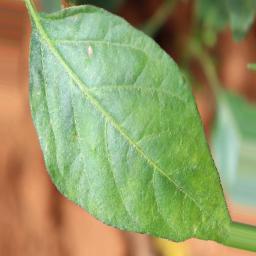
Label: healthy